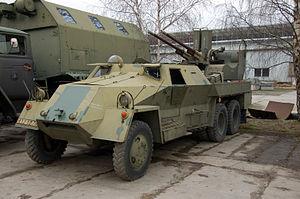
Praga était une entreprise industrielle du secteur automobile implantée à Prague, en Tchécoslovaquie. L'entreprise produisait des automobiles, des karts, des voitures de sport, des camions et des avions. le modèle Praga V3S a été un des meilleurs camions tout terrain de son époque qui a été utilisé par l'armée tchécoslovaque pendant plus d'un demi-siècle.